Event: Hurricane Matthew
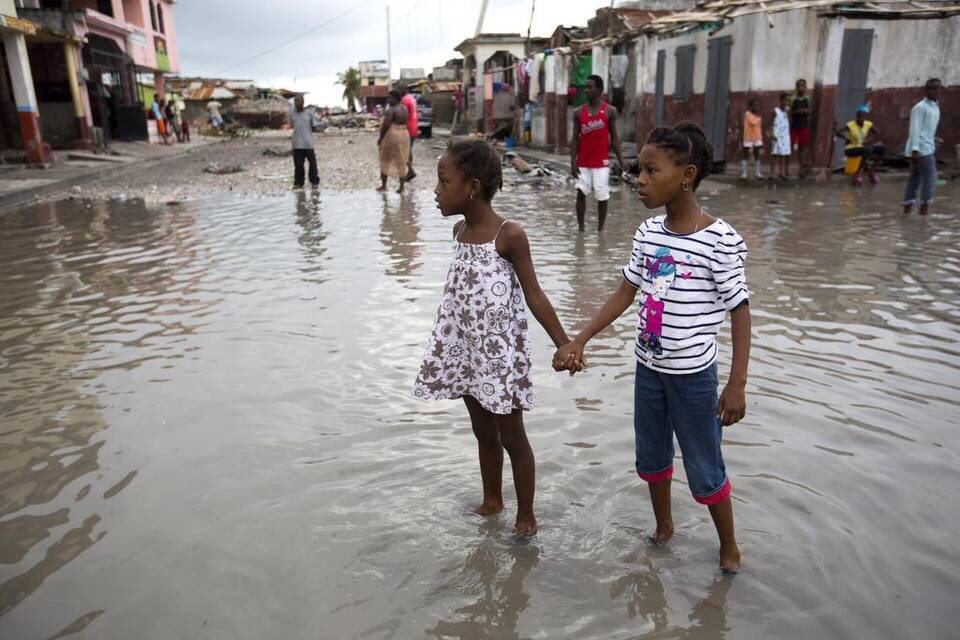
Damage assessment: damage